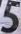
Number: 5